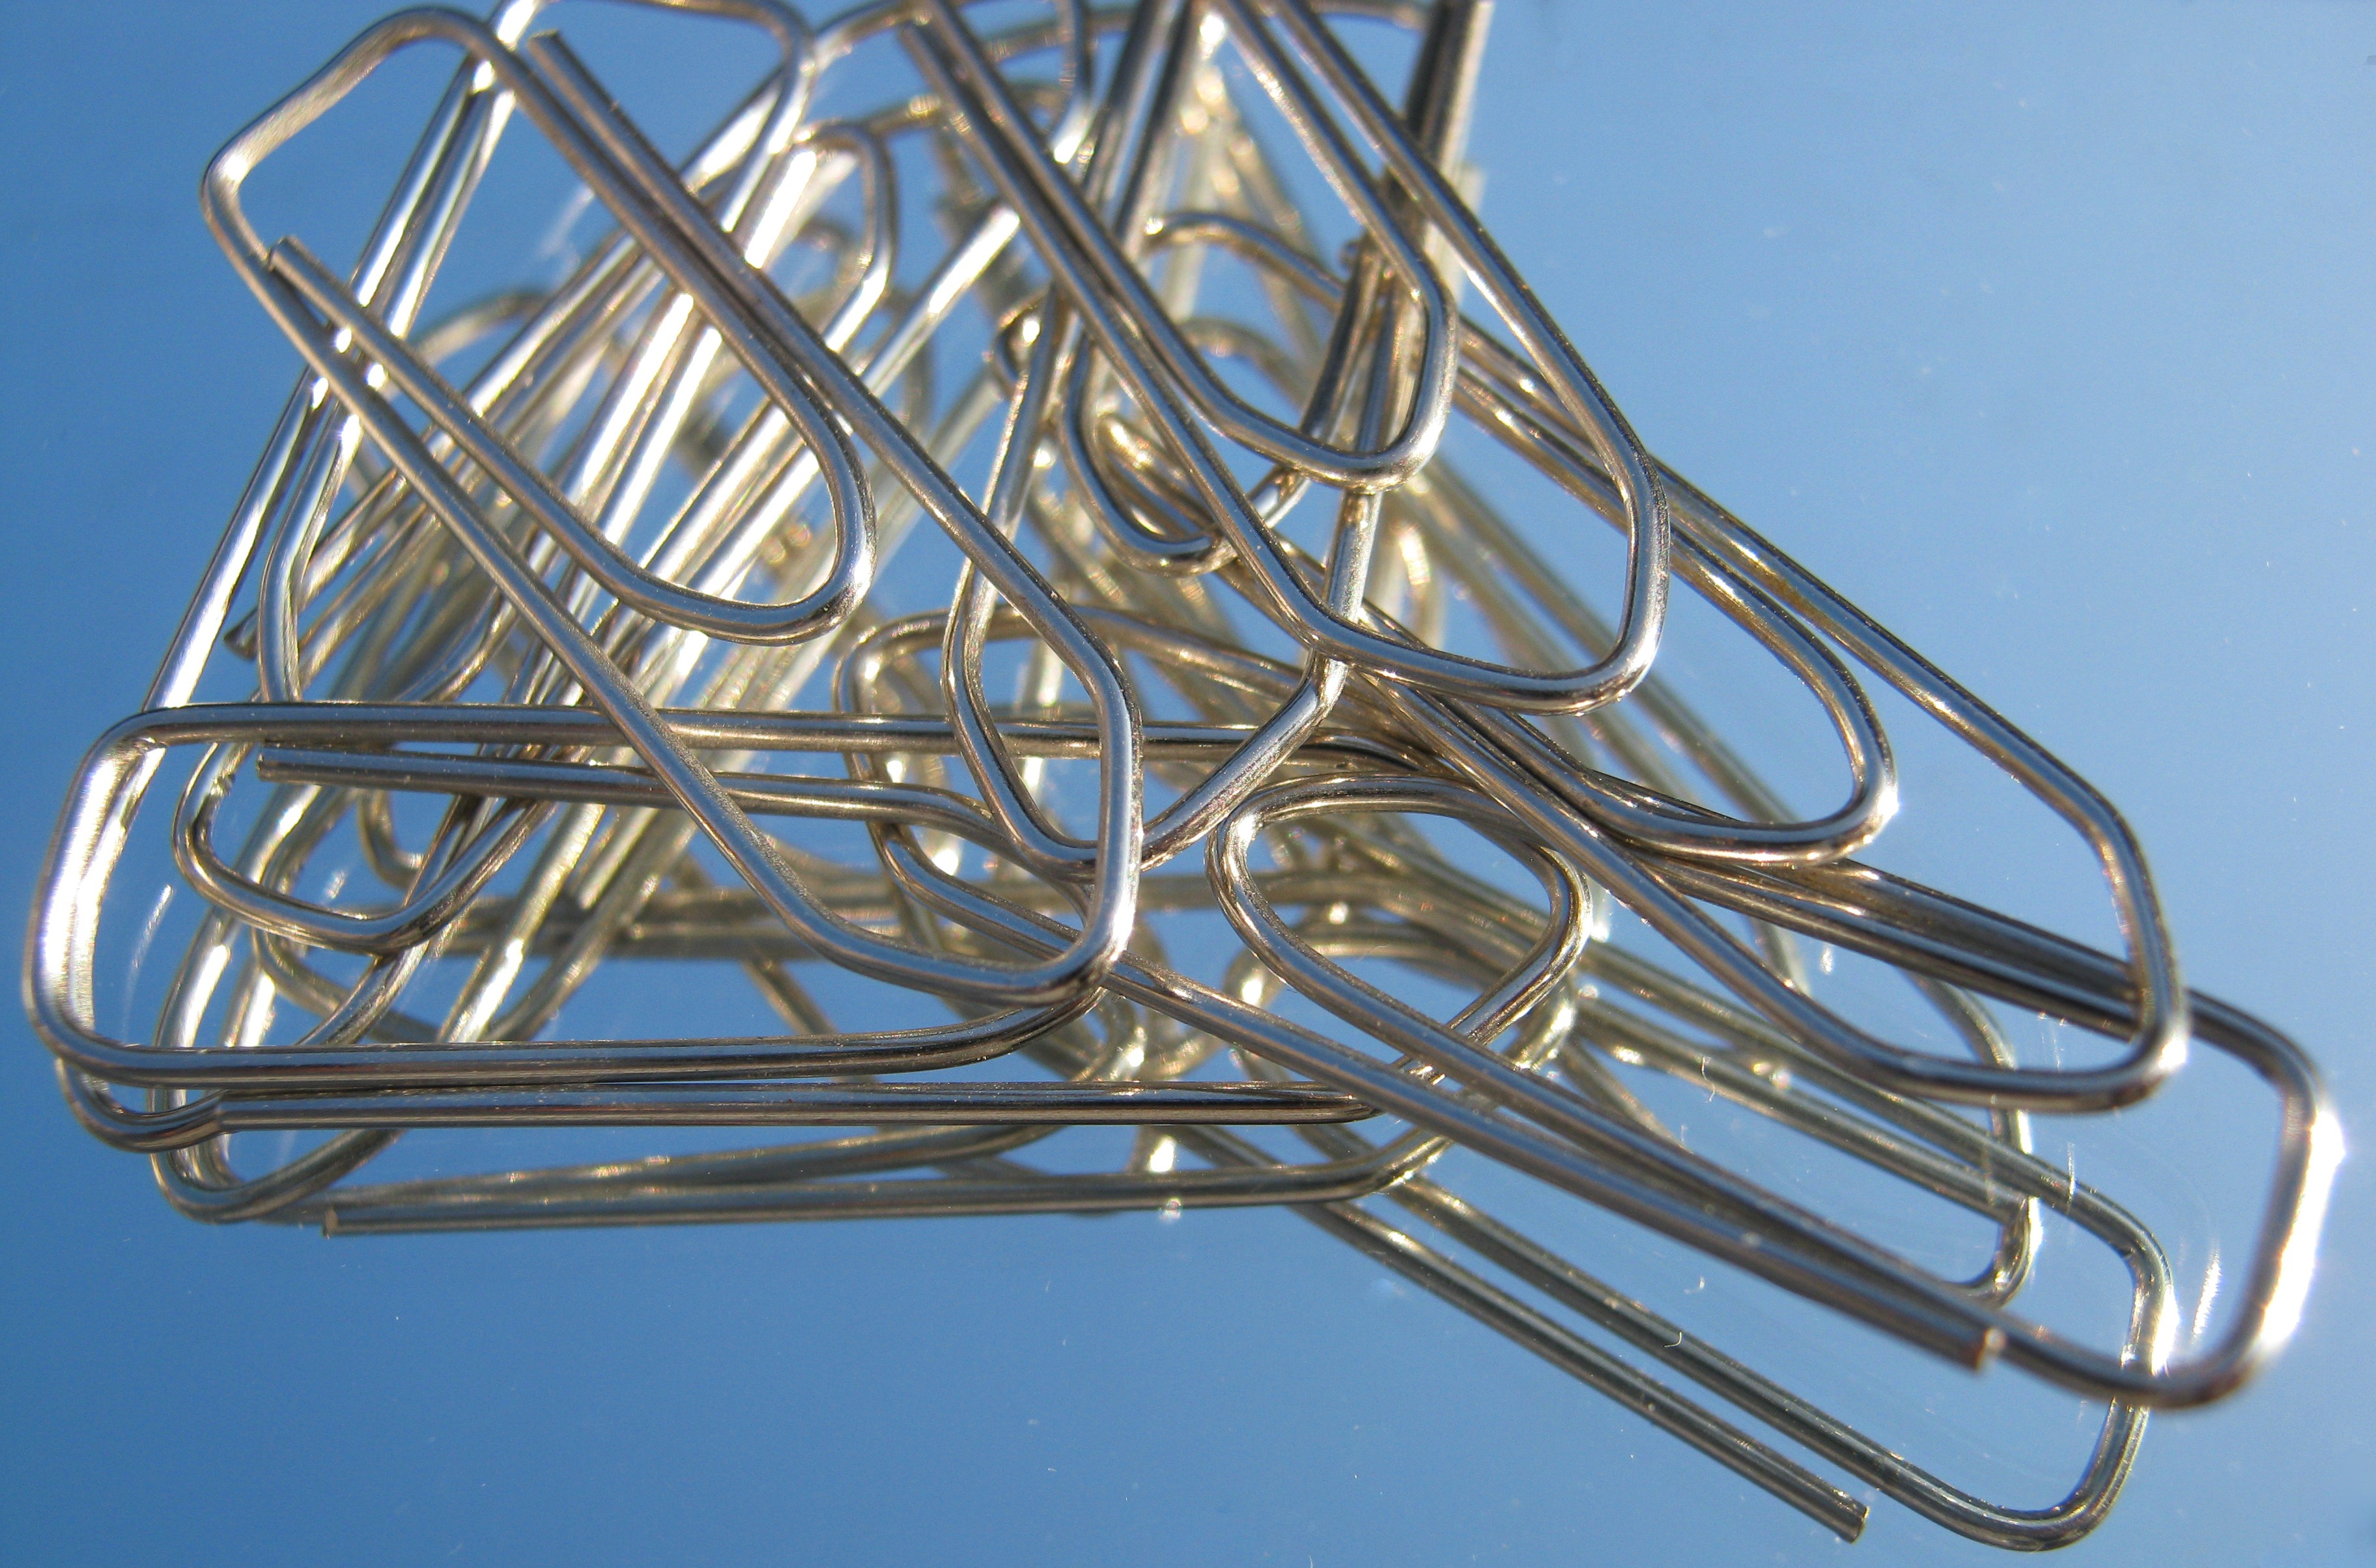
line, metal, office, lighting, net, iron, paper clips, several, brass instrument